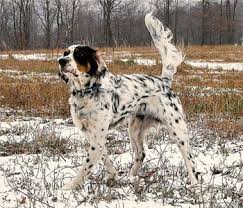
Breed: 203-n000022-English_setter